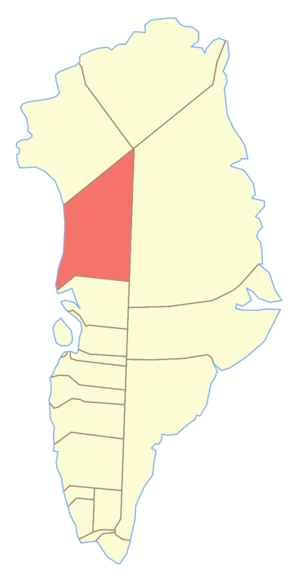
Upernavik Kommune
Upernavik Kommune
Upernavik Kommune var en kommune i Vestgrønland. Upernavik fungerede som hovedby i kommunen. Kommunen blev ved kommunsammenlægningen d. 1. januar 2009 en del af Qaasuitsup Kommune.